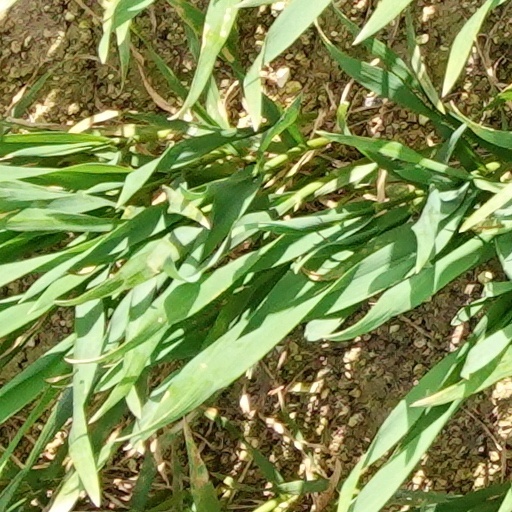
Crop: wheat